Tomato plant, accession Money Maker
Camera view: vertical (180 deg); turntable rotation: 270 degrees
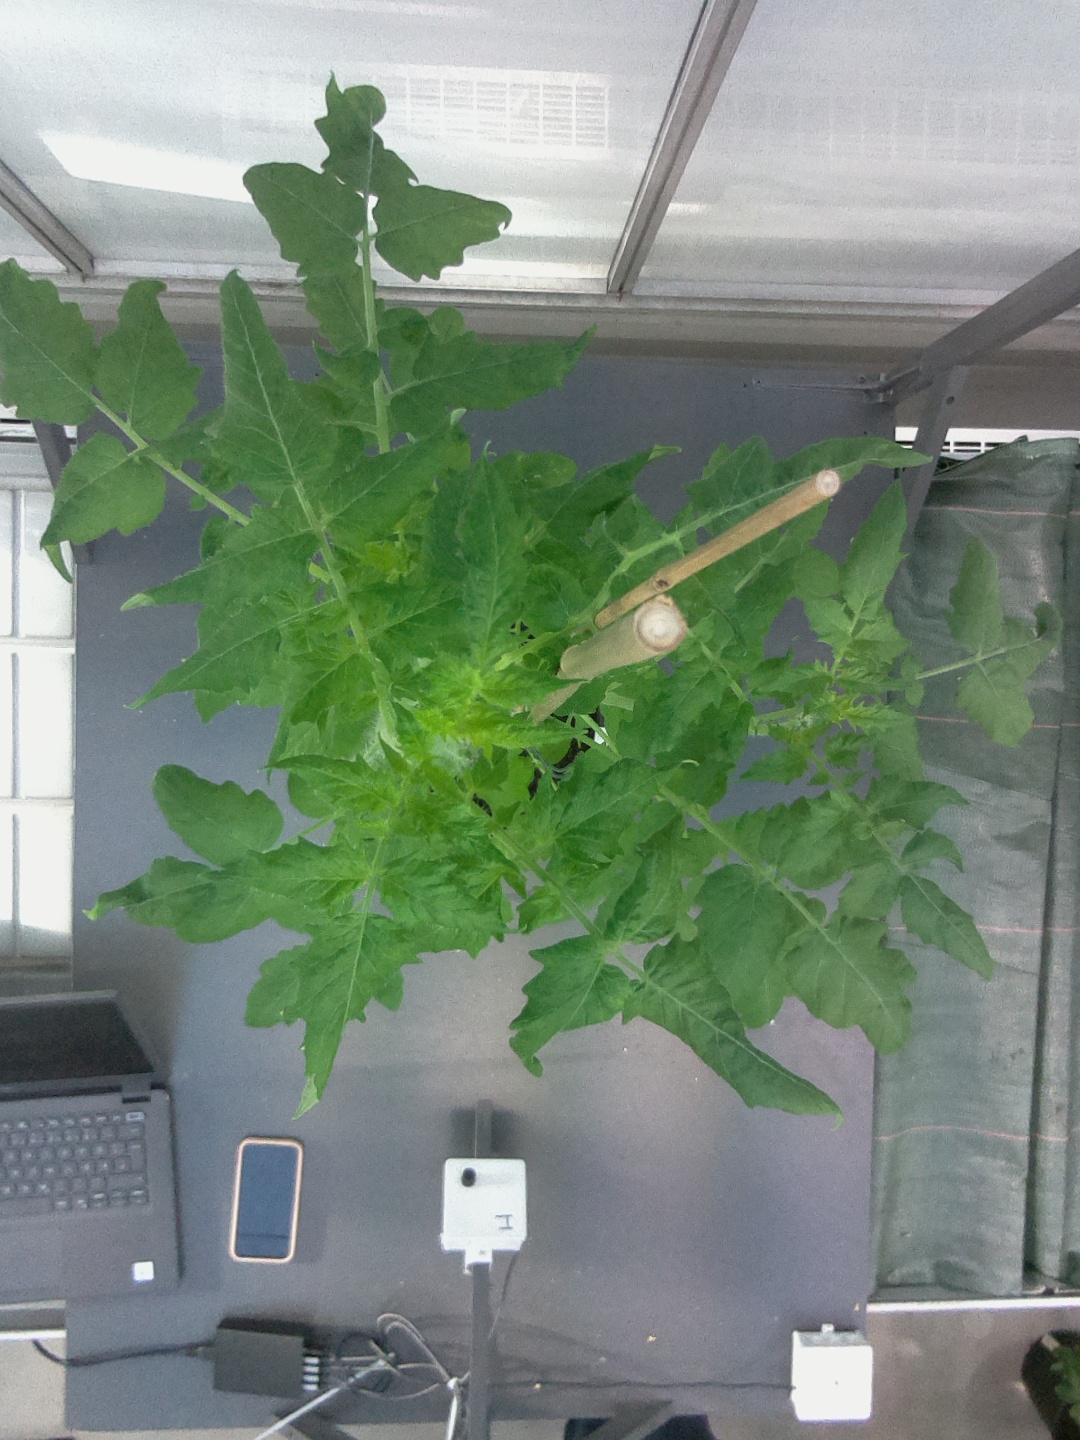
BBCH growth stage 52: 2 inflorescences visible